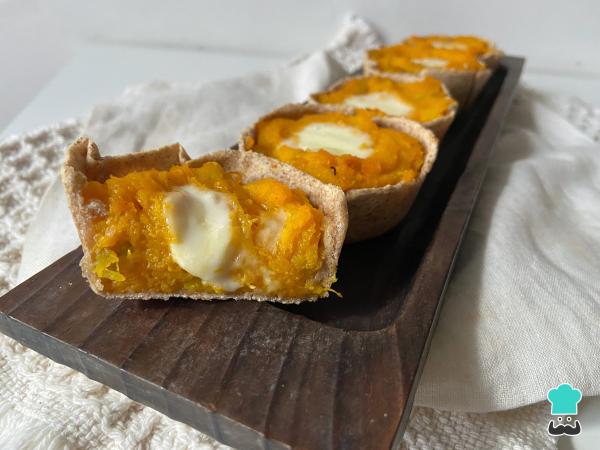
¡A comer las deliciosas canastitas de calabaza! Cuéntanos en los comentarios tu opinión y comparte con nosotros una fotografía del resultado final.